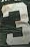
Number: 3